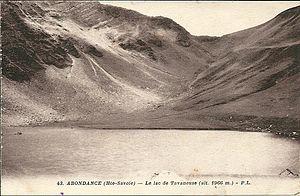
Abondance (Haute-Savoie) - Lac de Tavaneuse - vers 1935
Le lac de Tavaneuse se trouve en Haute-Savoie sur la commune d'Abondance, dans le Chablais français.